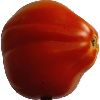
Label: Tomato 1